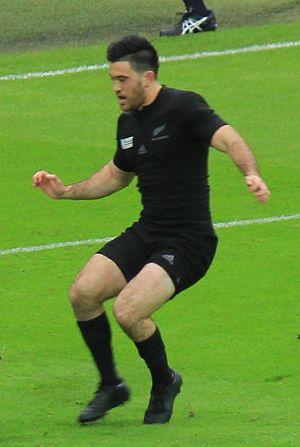
Nehe Milner-Skudder, né le 15 décembre 1990 à Taihape, est un international néo-zélandais de rugby à XV évoluant au poste d'ailier ou d'arrière. Dès sa première année en tant que All Blacks, il gagne un titre de champion du monde en remportant l'édition 2015, inscrivant six essais dont un lors de la finale face à l'Australie. Il est désigné « révélation de l'année 2015 » par le World Rugby. Son cousin "Buff" Milner et son oncle George Skudder ont également été internationaux All Blacks.